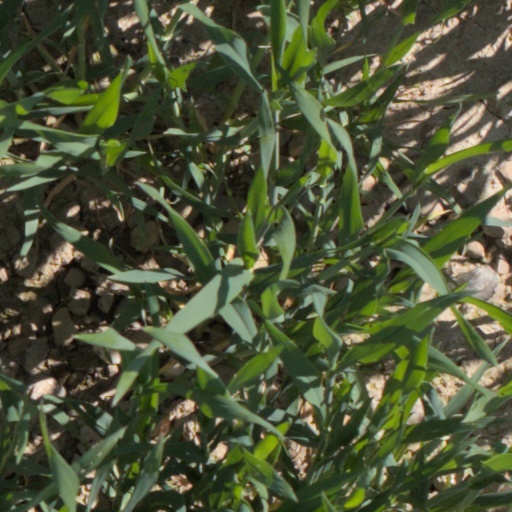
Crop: wheat